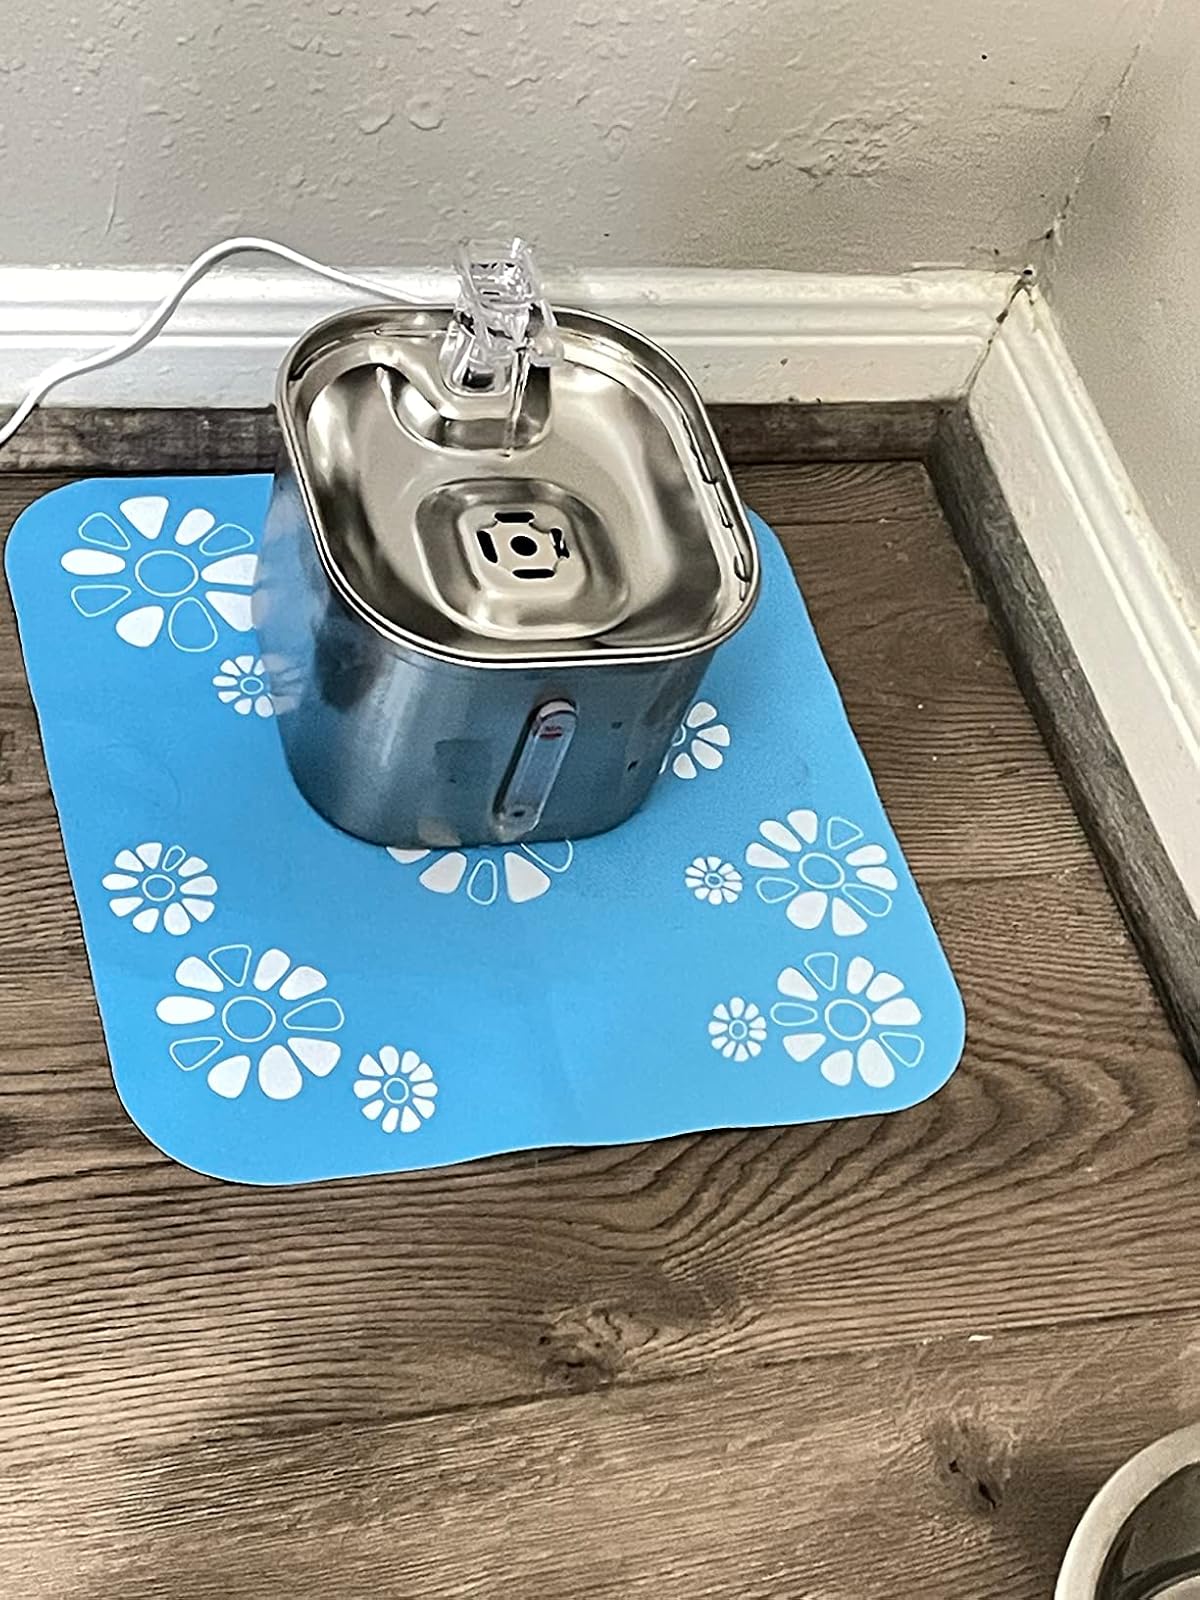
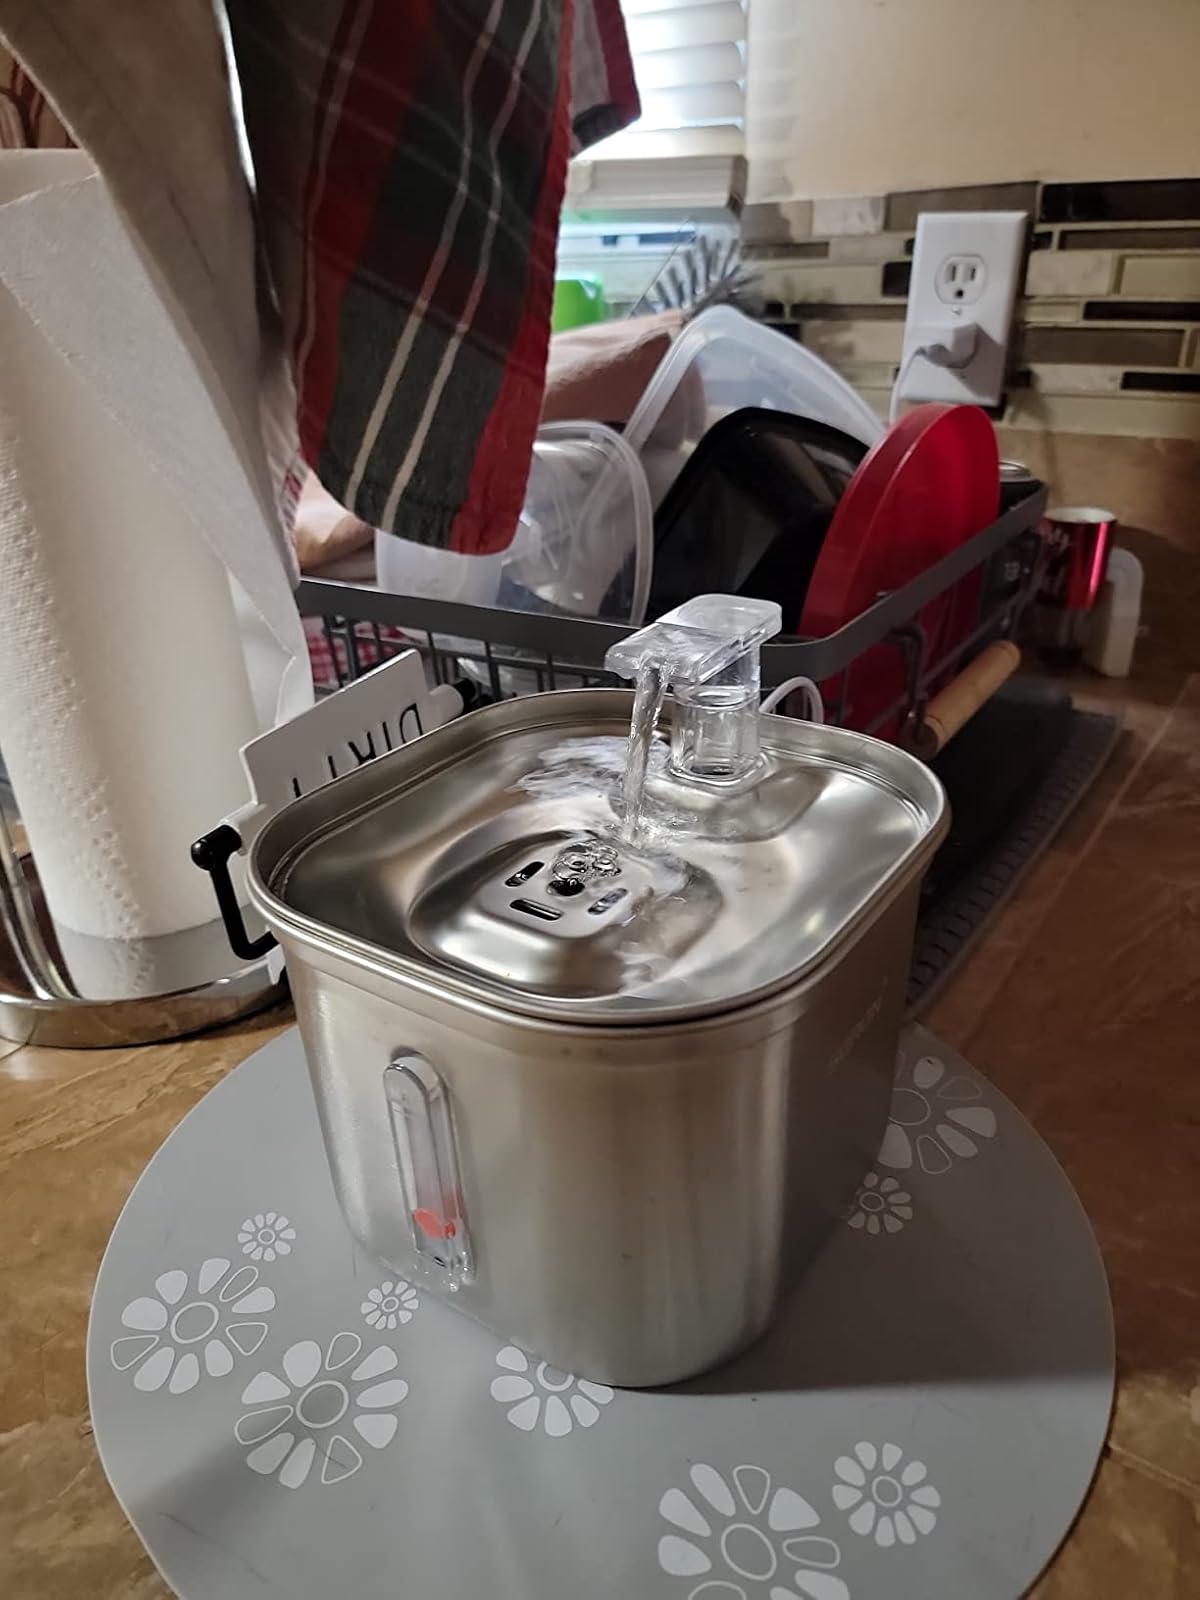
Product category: items_bowl
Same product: yes